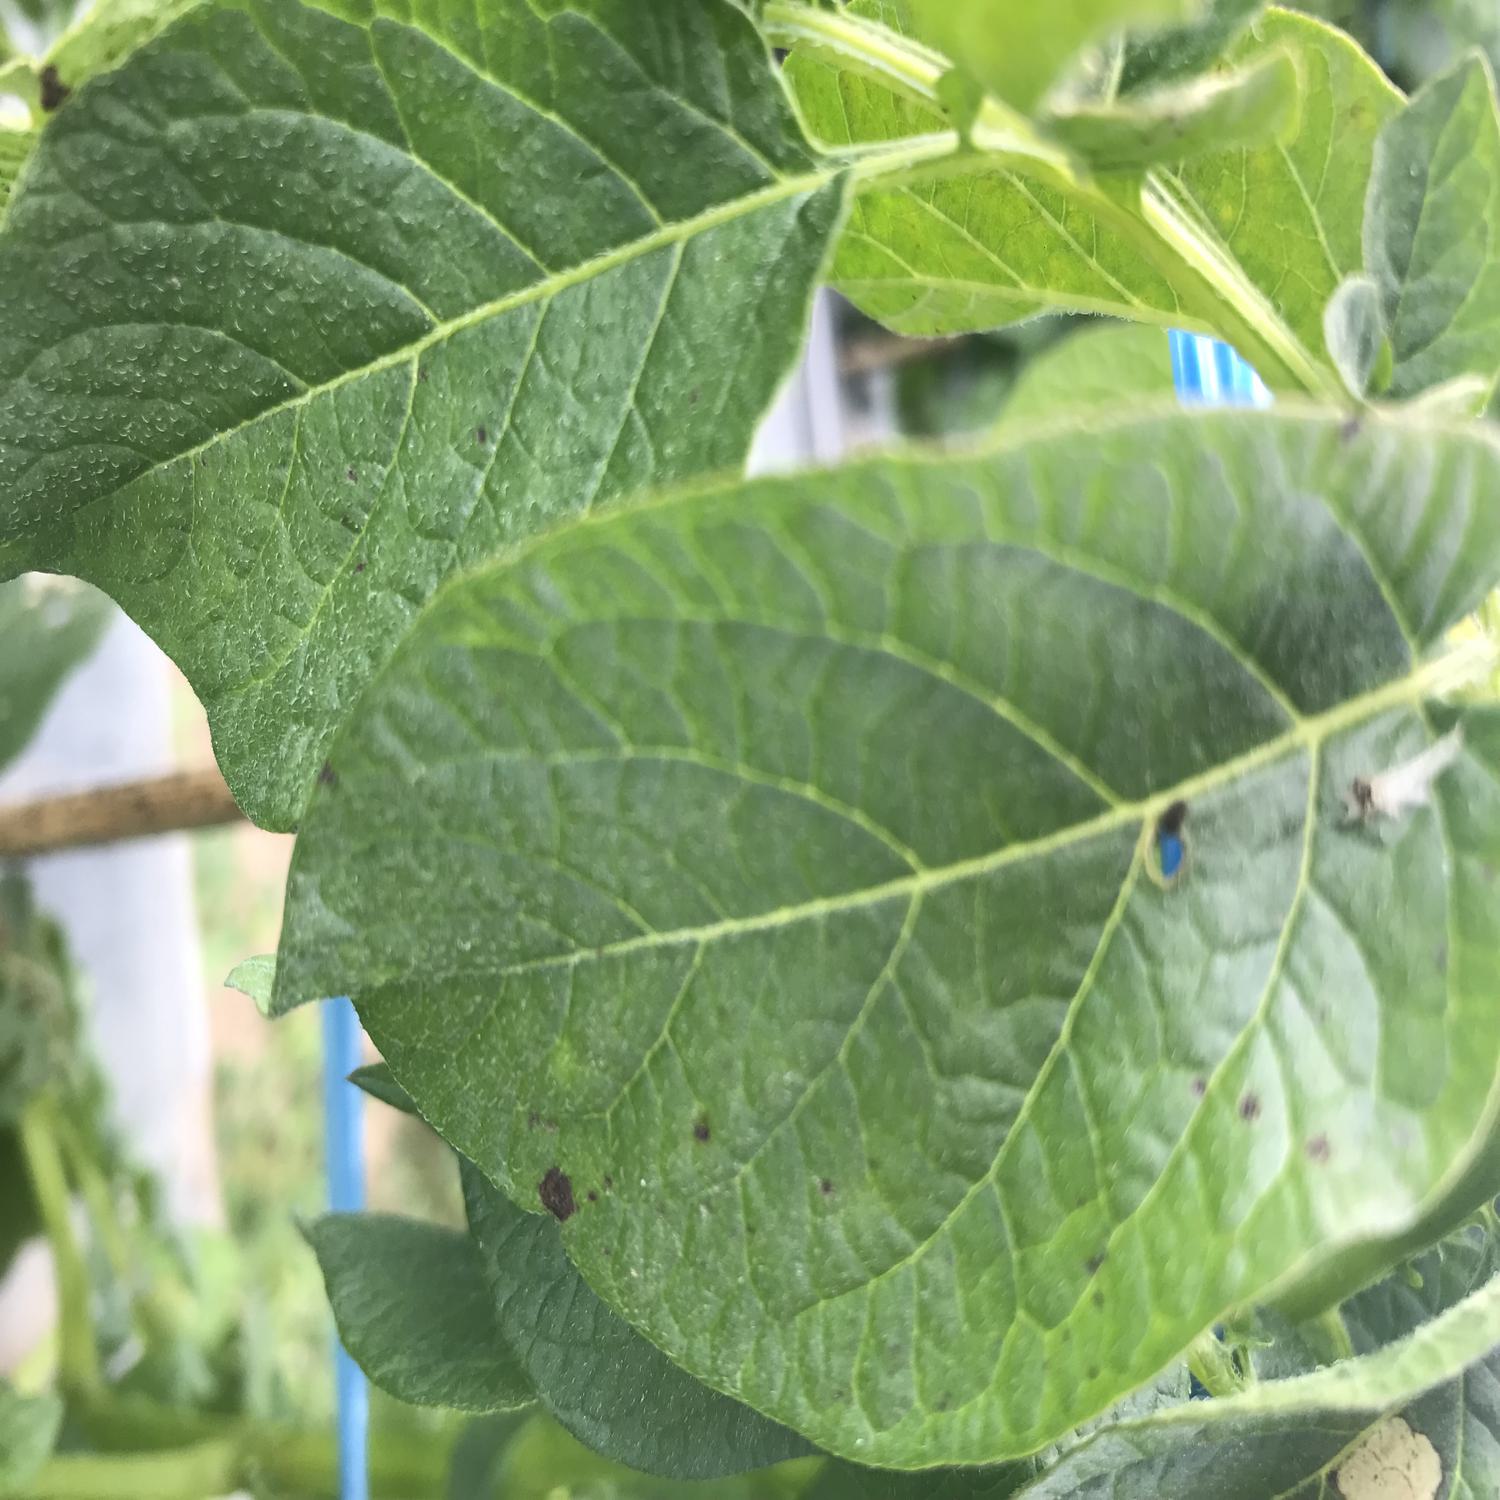
Label: Fungi